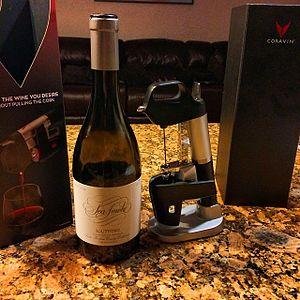
Distributeur à vin ""Coravin""
Un distributeur à vin est un appareil permettant le service du vin pour sa dégustation. Le vin est prélevé à partir de la bouteille d'origine, en injectant un gaz inerte pour le préserver de l’oxydation, ce qui permet de conserver le vin dans la bouteille entamée pour un service ultérieur. Cela permet également aux professionnels de proposer un vin dans de bonnes conditions et d'éviter le gaspillage.